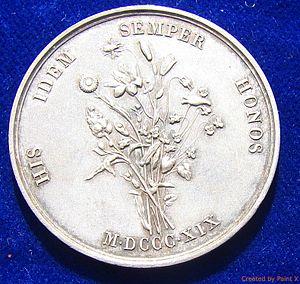
Joseph Eugène Dubois est un médailleur français, né à Paris en 1795 et mort à Lignières-la-Doucelle en 1863.
Clémence Isaure est un personnage médiéval semi-légendaire, à qui on attribue la fondation ou la restauration des Jeux Floraux de Toulouse au début du XVᵉ siècle grâce à un legs par lequel la ville de Toulouse décernerait chaque année des fleurs d’or et d’argent aux meilleurs poètes.